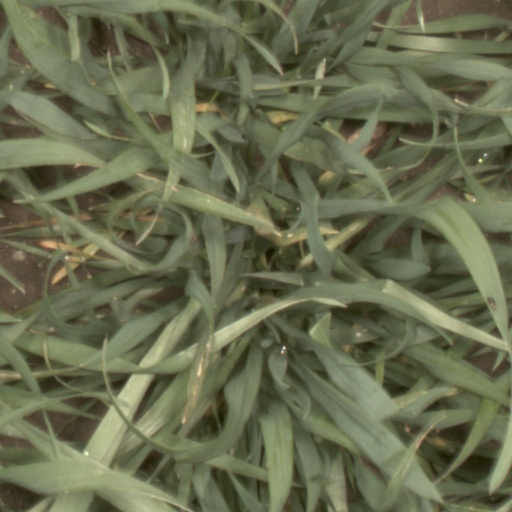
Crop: wheat